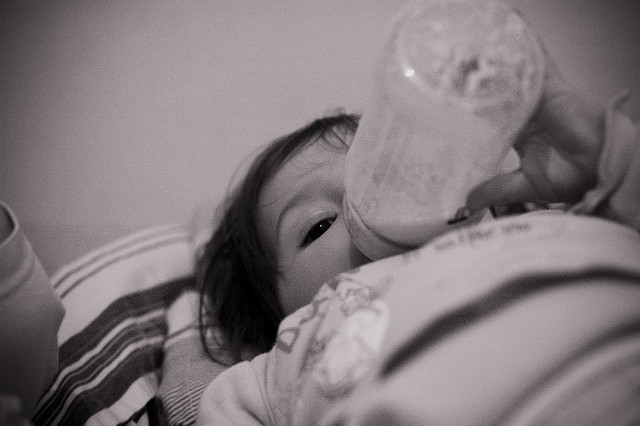
user: Given an image and a question. Answer the question in a short answer. Question: What type of milk do babies drink? Short Answer:
assistant: breast